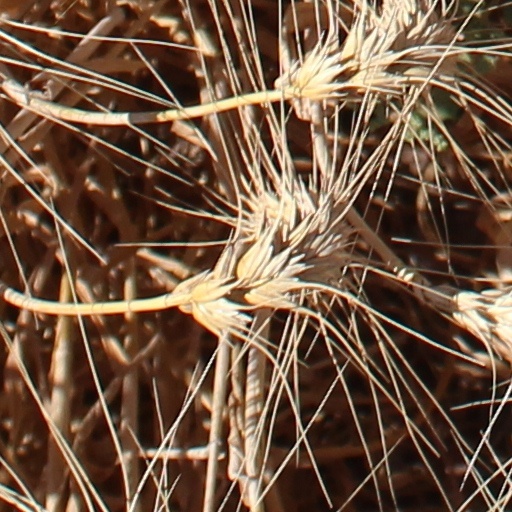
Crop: wheat